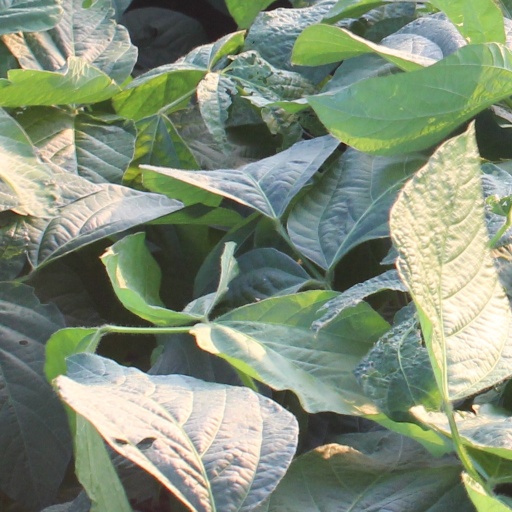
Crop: soybean